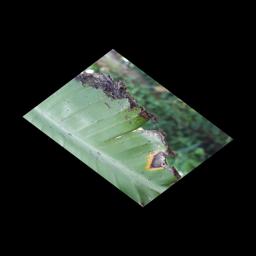
Label: POTASSIUM DEFICIENCY